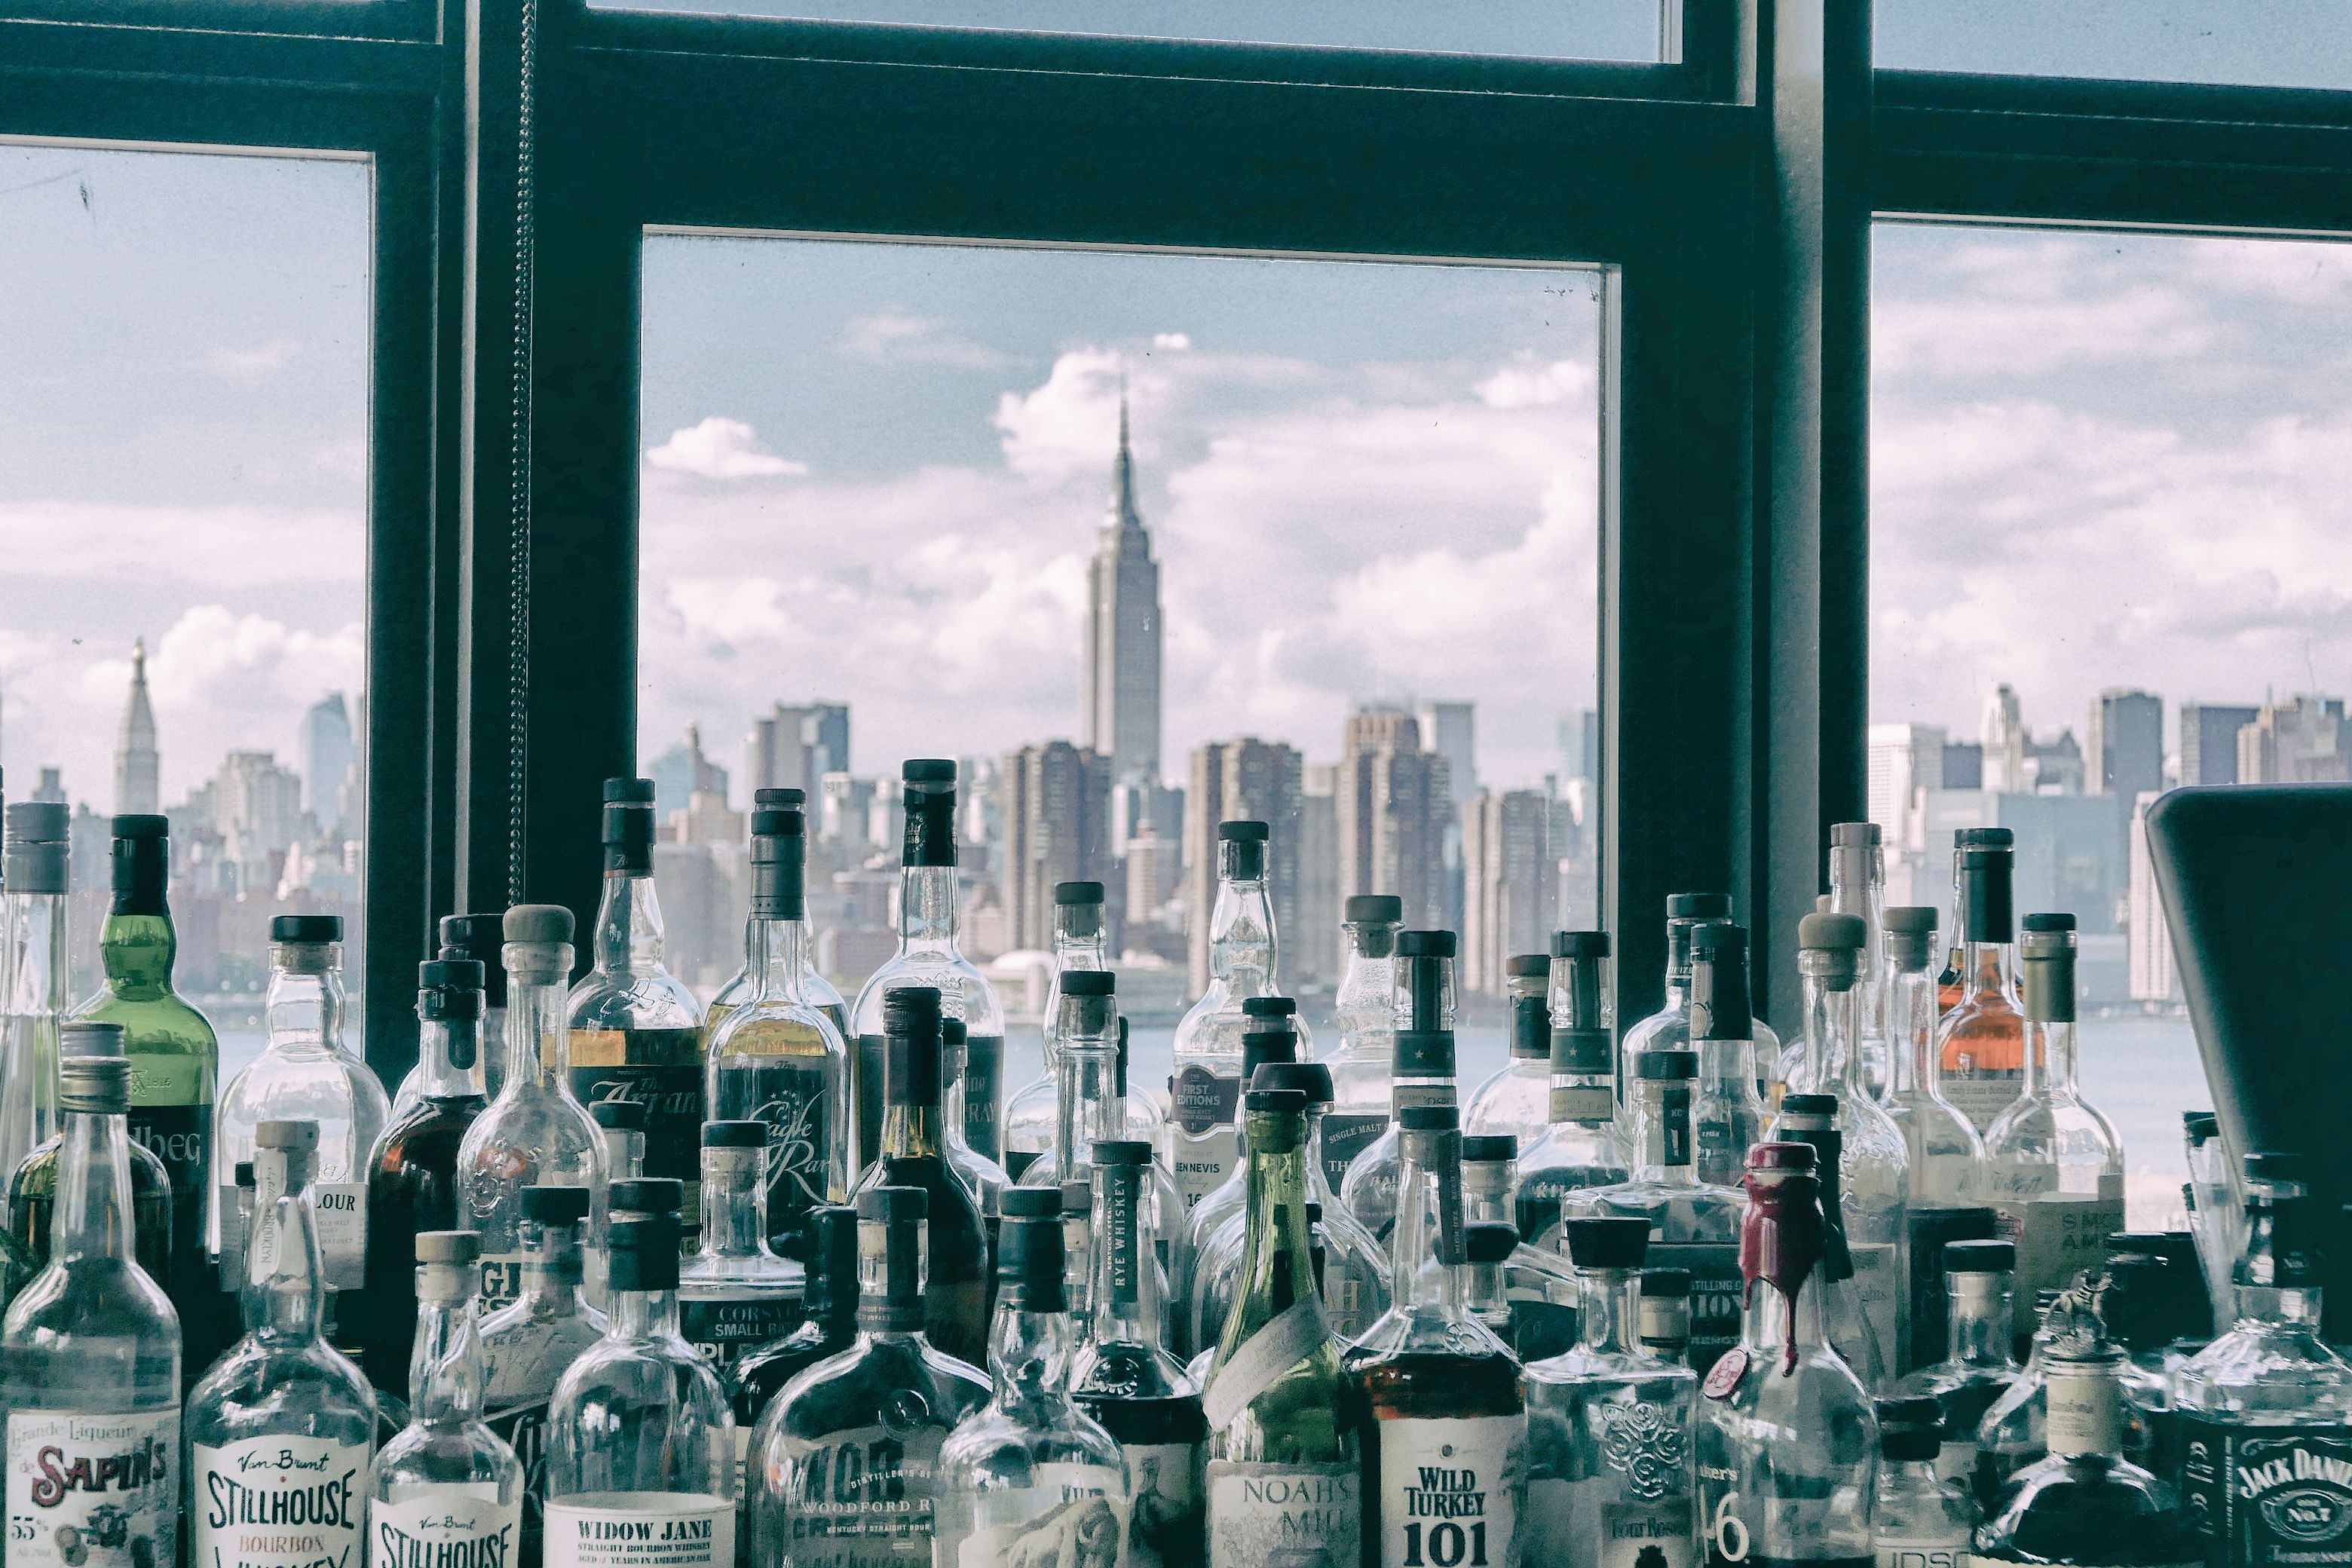
water, urban area, cityscape, city, metropolitan area, metropolis, human settlement, daytime, glass bottle, drink, bottle, skyline, glass, skyscraper, alcohol, architecture, distilled beverage, building, tower block, downtown, window, Transparent material, liqueur